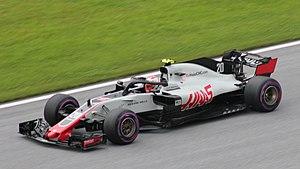
Kevin Jan Magnussen, né le 5 octobre 1992 à Roskilde, est un pilote automobile danois, fils du pilote Jan Magnussen. Il fait ses débuts en Formule 1 en 2014 au sein de l'écurie McLaren-Mercedes, avant de courir pour Renault F1 Team en 2016 puis pour Haas F1 Team depuis 2017.